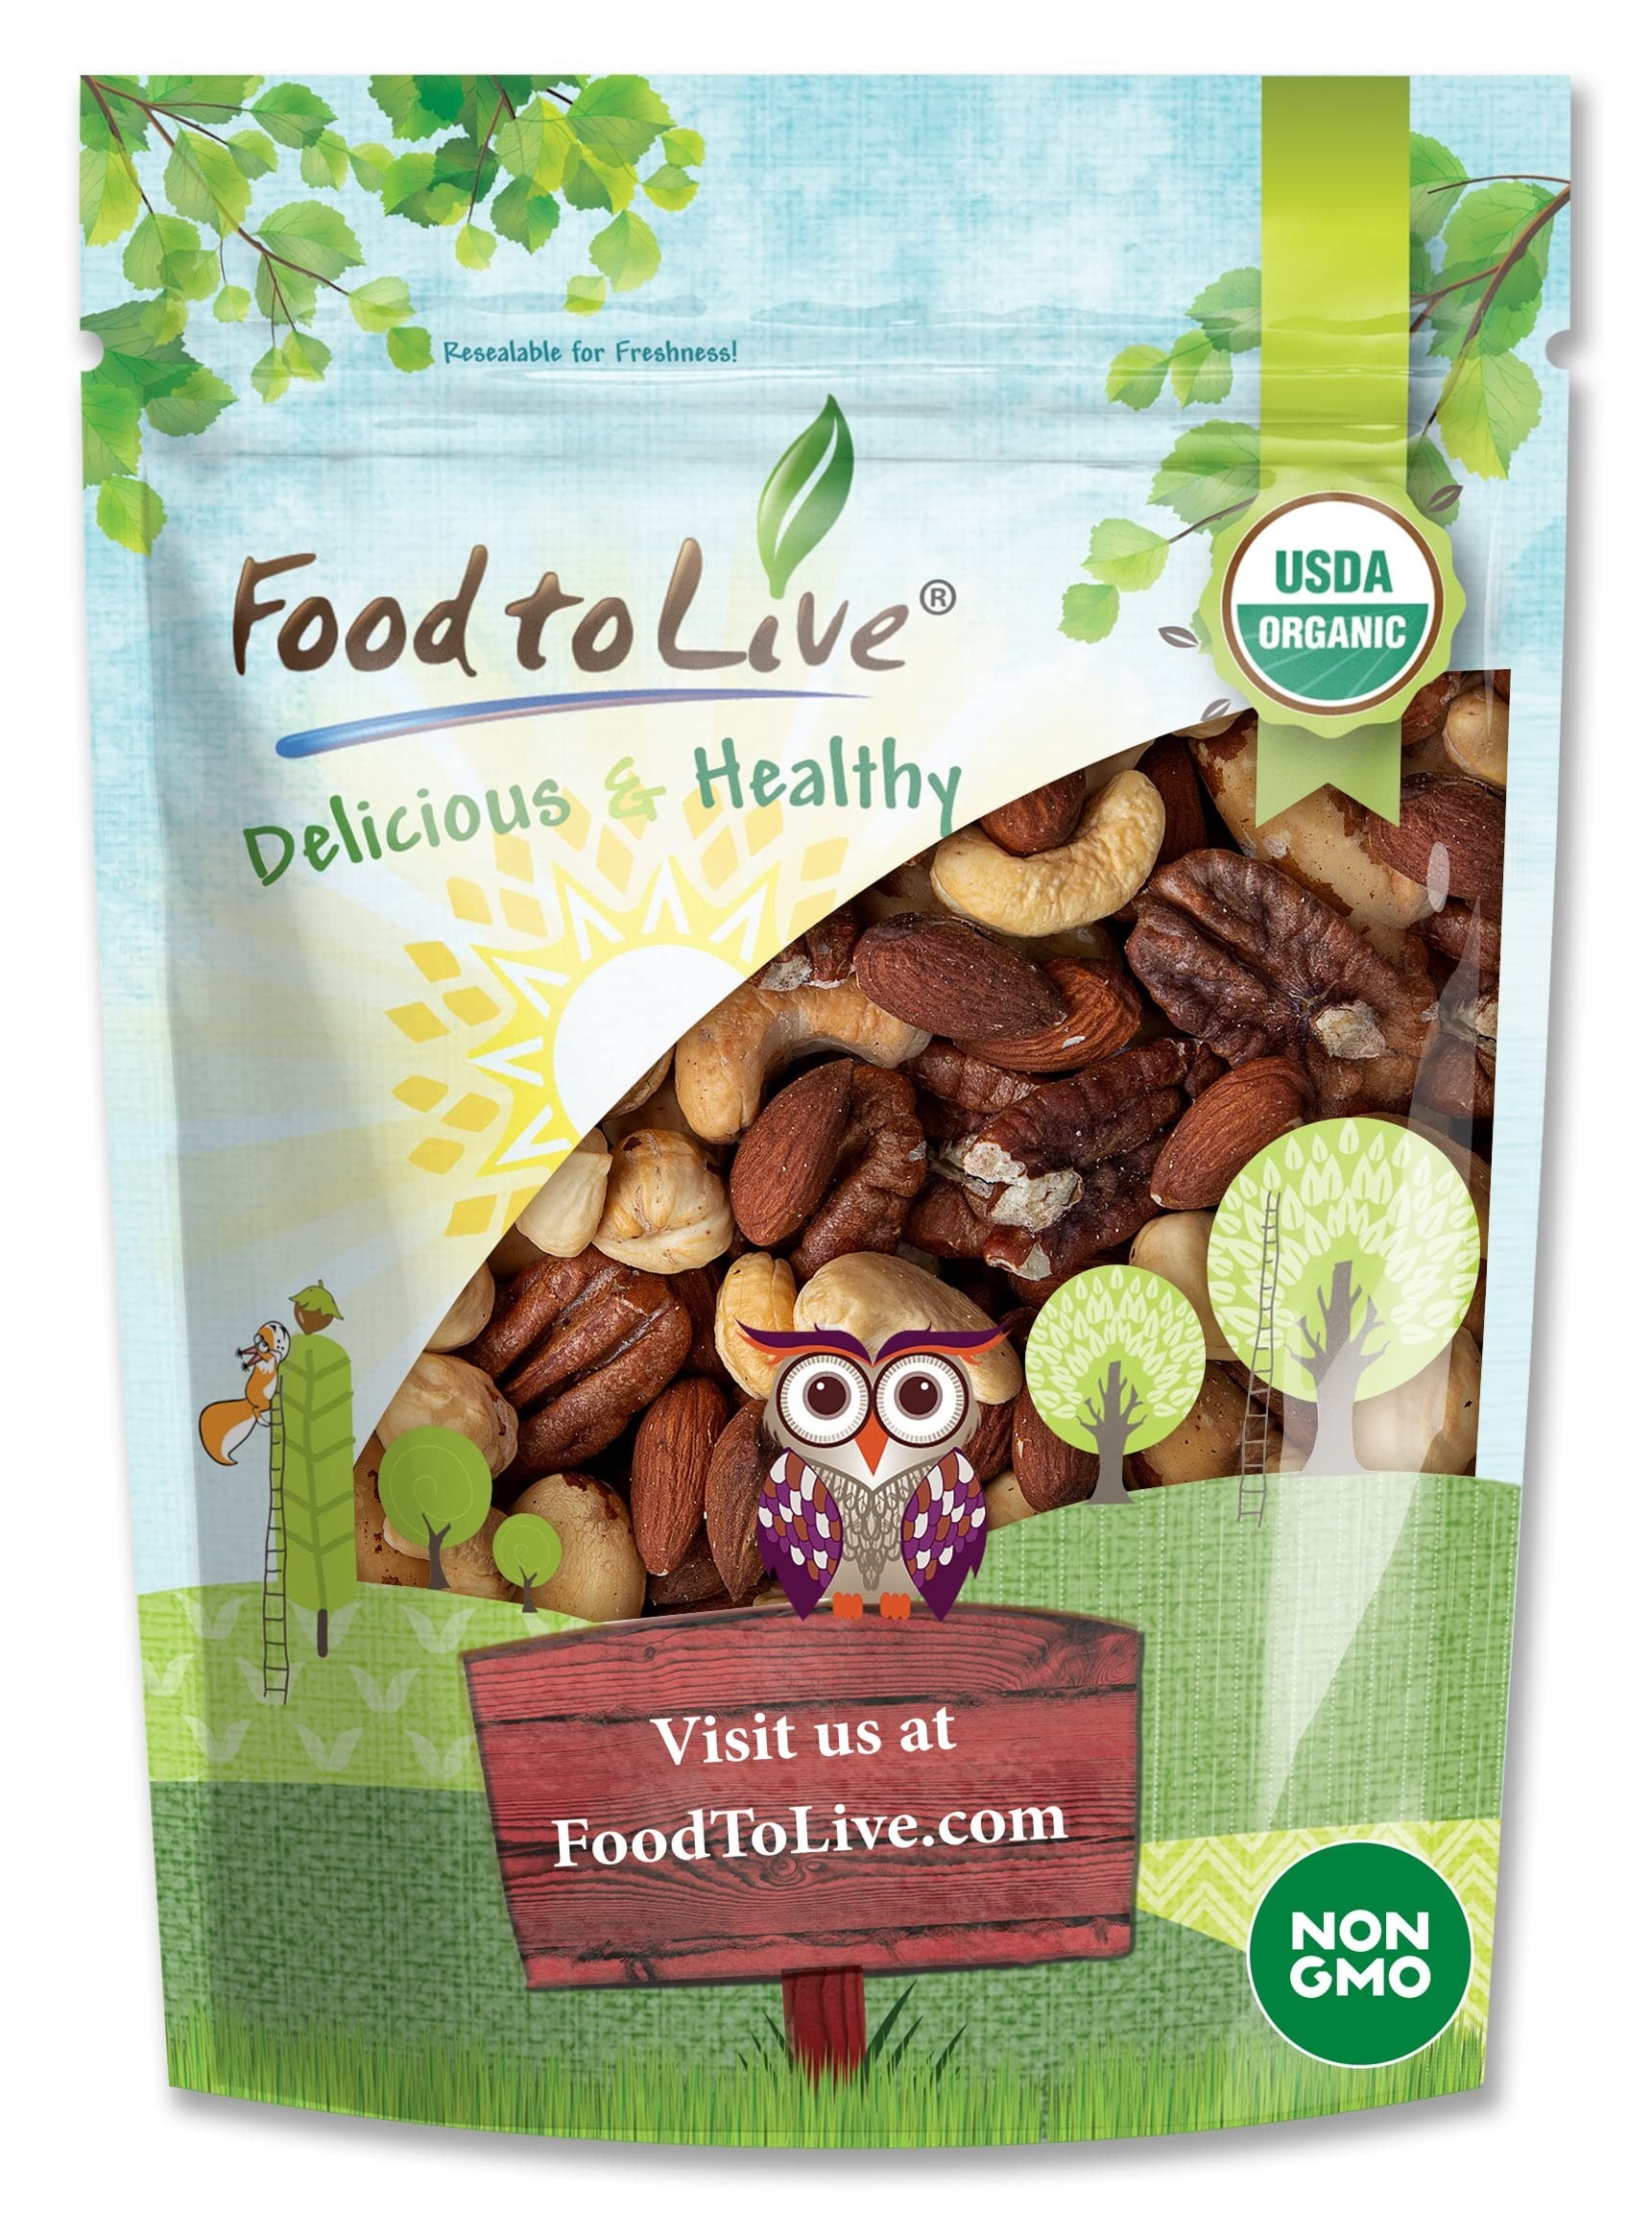
Item Name: Food to Live Organic Deluxe Unsalted Nuts Mix, 2 Pounds – A Blend of Dry Roasted Organic Raw Pecans, Cashews, Hazelnuts, Almonds, and Brazil Nuts. Non-GMO, Oven Roasted, No Oil Added, Kosher, Vegan
Bullet Point 1: ✔️ ORGANIC & NON-GMO: This Deluxe Unsalted Nuts Mix by Food to Live is USDA Organic, Non-GMO and Vegan-friendly.
Bullet Point 2: ✔️ DRY ROASTED, NO OIL ADDED, UNSALTED: Food to Live Deluxe Nut Blend is roasted in the oven without using oil or salt. This minimal process ensures no extra fat, and low sodium content.
Bullet Point 3: ✔️ HIGHLY NUTRITIOUS: Our Deluxe Nuts Mix is a selection of 5 varieties of nutrient-dense nuts which are packed with plant protein, dietary fiber, good fats, antioxidants, Vitamins E, A, B, Folate, Niacin, Magnesium, Phosphorus, Zinc, Copper and Manganese.
Bullet Point 4: ✔️ KETO & PALEO SNACK AND MORE: This mix is a perfect grab-n-go filling snack that you can enjoy on a plane, on a hike, at work, on a road trip or a picnic. Furthermore, use it for baking or as a nutritional booster for your morning oatmeal, smoothies, and cereals.
Bullet Point 5: ✔️ HANDY PACKAGING: Organic Deluxe Unsalted Nuts Mix by Food to Live is packaged in handy resealable bags that are super convenient to use anywhere you go.
Value: 32.0
Unit: Ounce

Price: 39.99